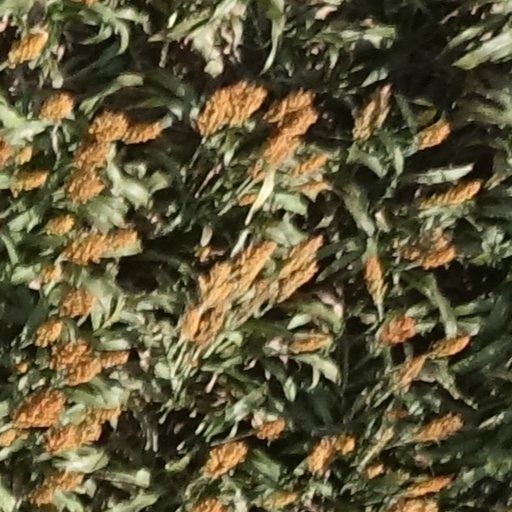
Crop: sorghum